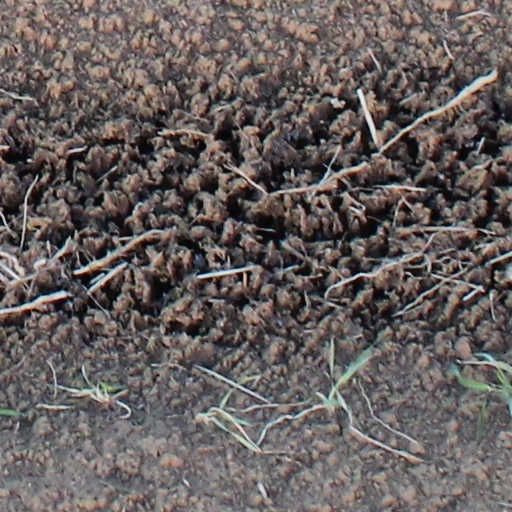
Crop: wheat